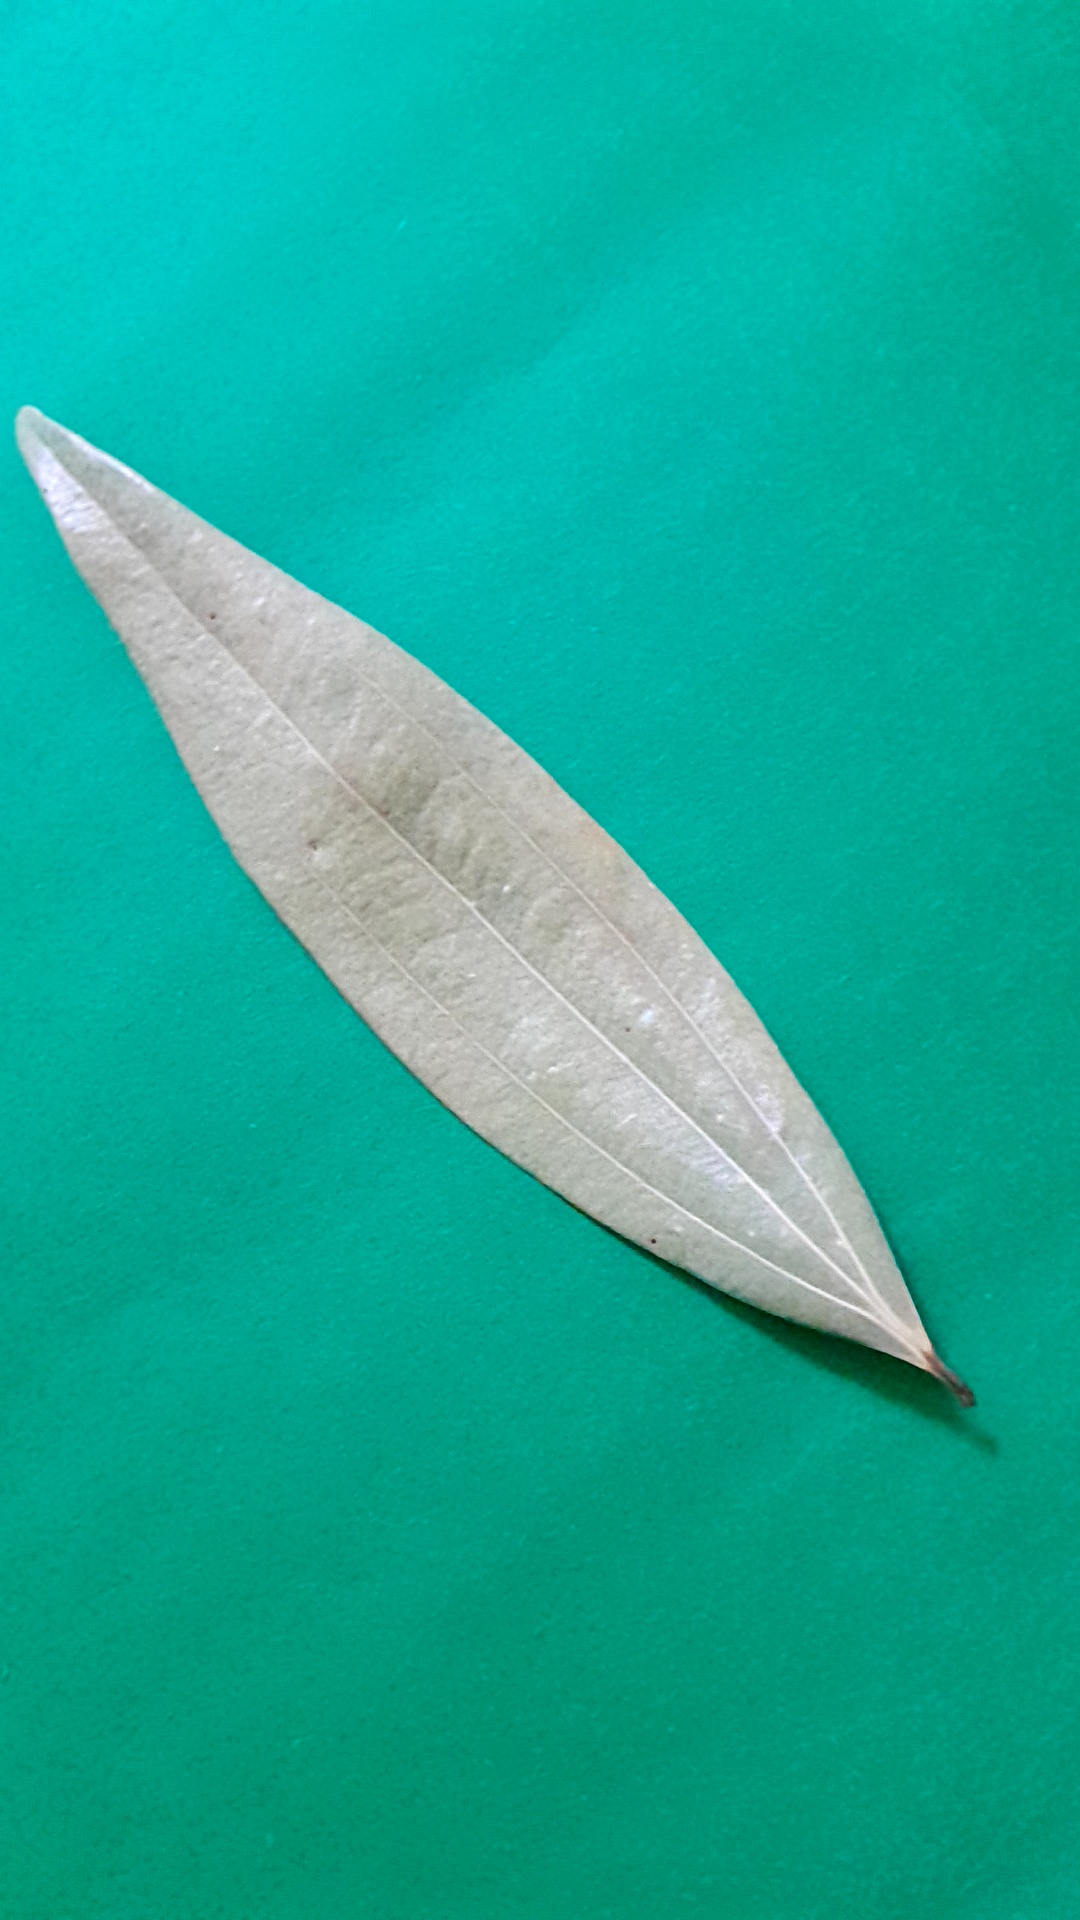
Label: Dry Leaf